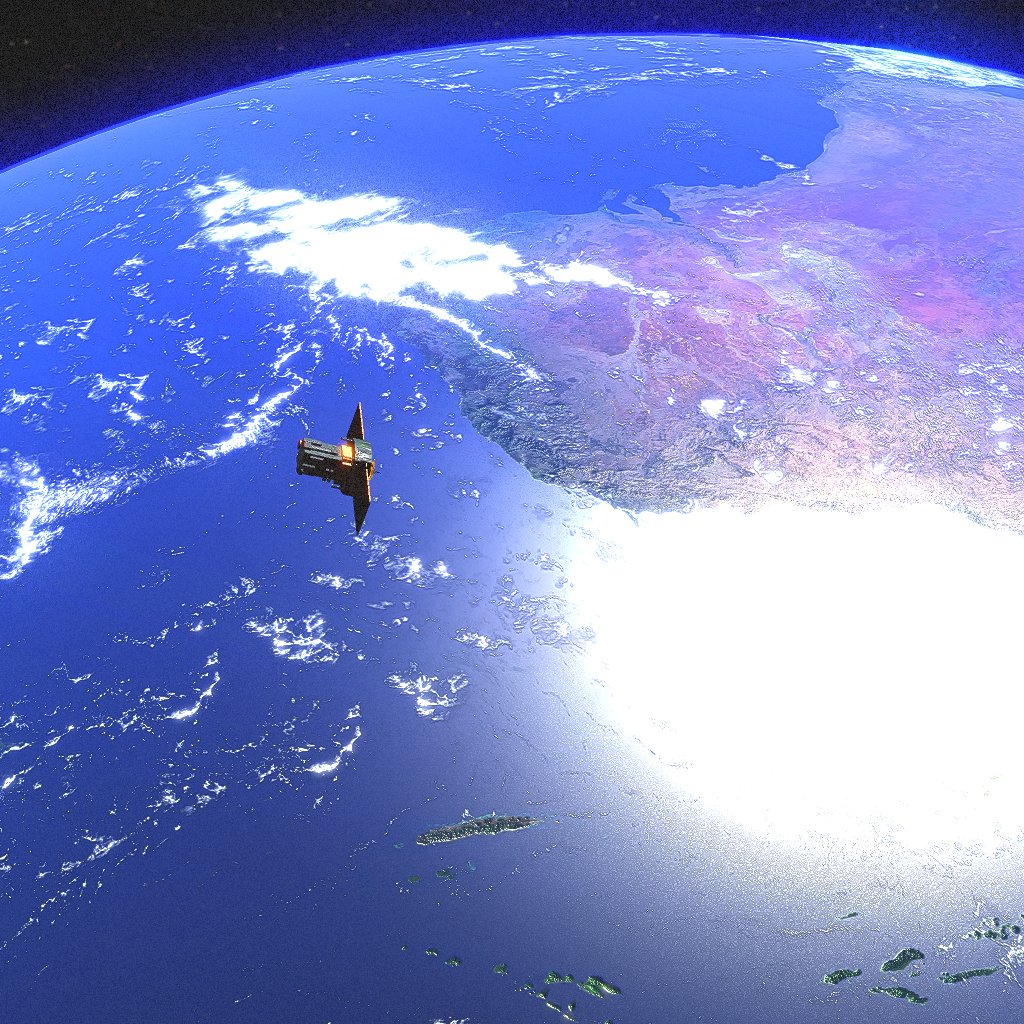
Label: soho